Nazir Dekhaiya

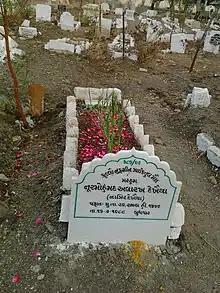
Grave of Poet Nazir Dekhaiya

He used to participate in "Ghazalsabha", a literary meeting in Bhavnagar where he became acquainted with other poets including Kismat Qureshi, Barkat Virani, Ruswa Majhalumi, Vali Lakhani and Batuk Pandya. He studied ghazal under Kismat Qureshi. "Tushar", his first ghazal collection which contains 54 ghazals, was published in 1962 and was followed by "Tushar-2" (1978), "Nazirni Ghazalo" (Part 1-2) and "Soona Sadan" (2013). His ghazals mainly center around Sufism, the worship of God and talking with loved ones. His ghazal "Gaganvasi" was sung by Manhar Udhas.